Manuela Cambronero

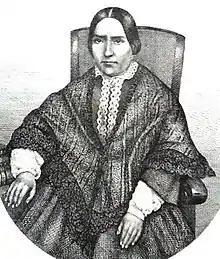

Born in A Coruña around 1820, little is known about Cambronero's life. Her father tragically disappeared, her brother was mentally ill, and Manuela and her husband Lorenzo Caballero suffered from serious ailments. She lived in Cádiz and Valladolid.